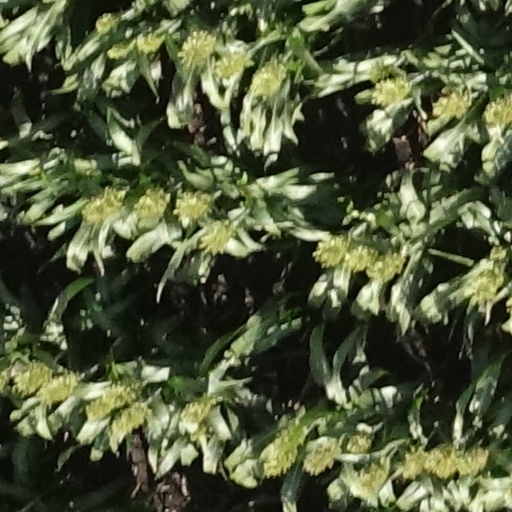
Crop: sorghum